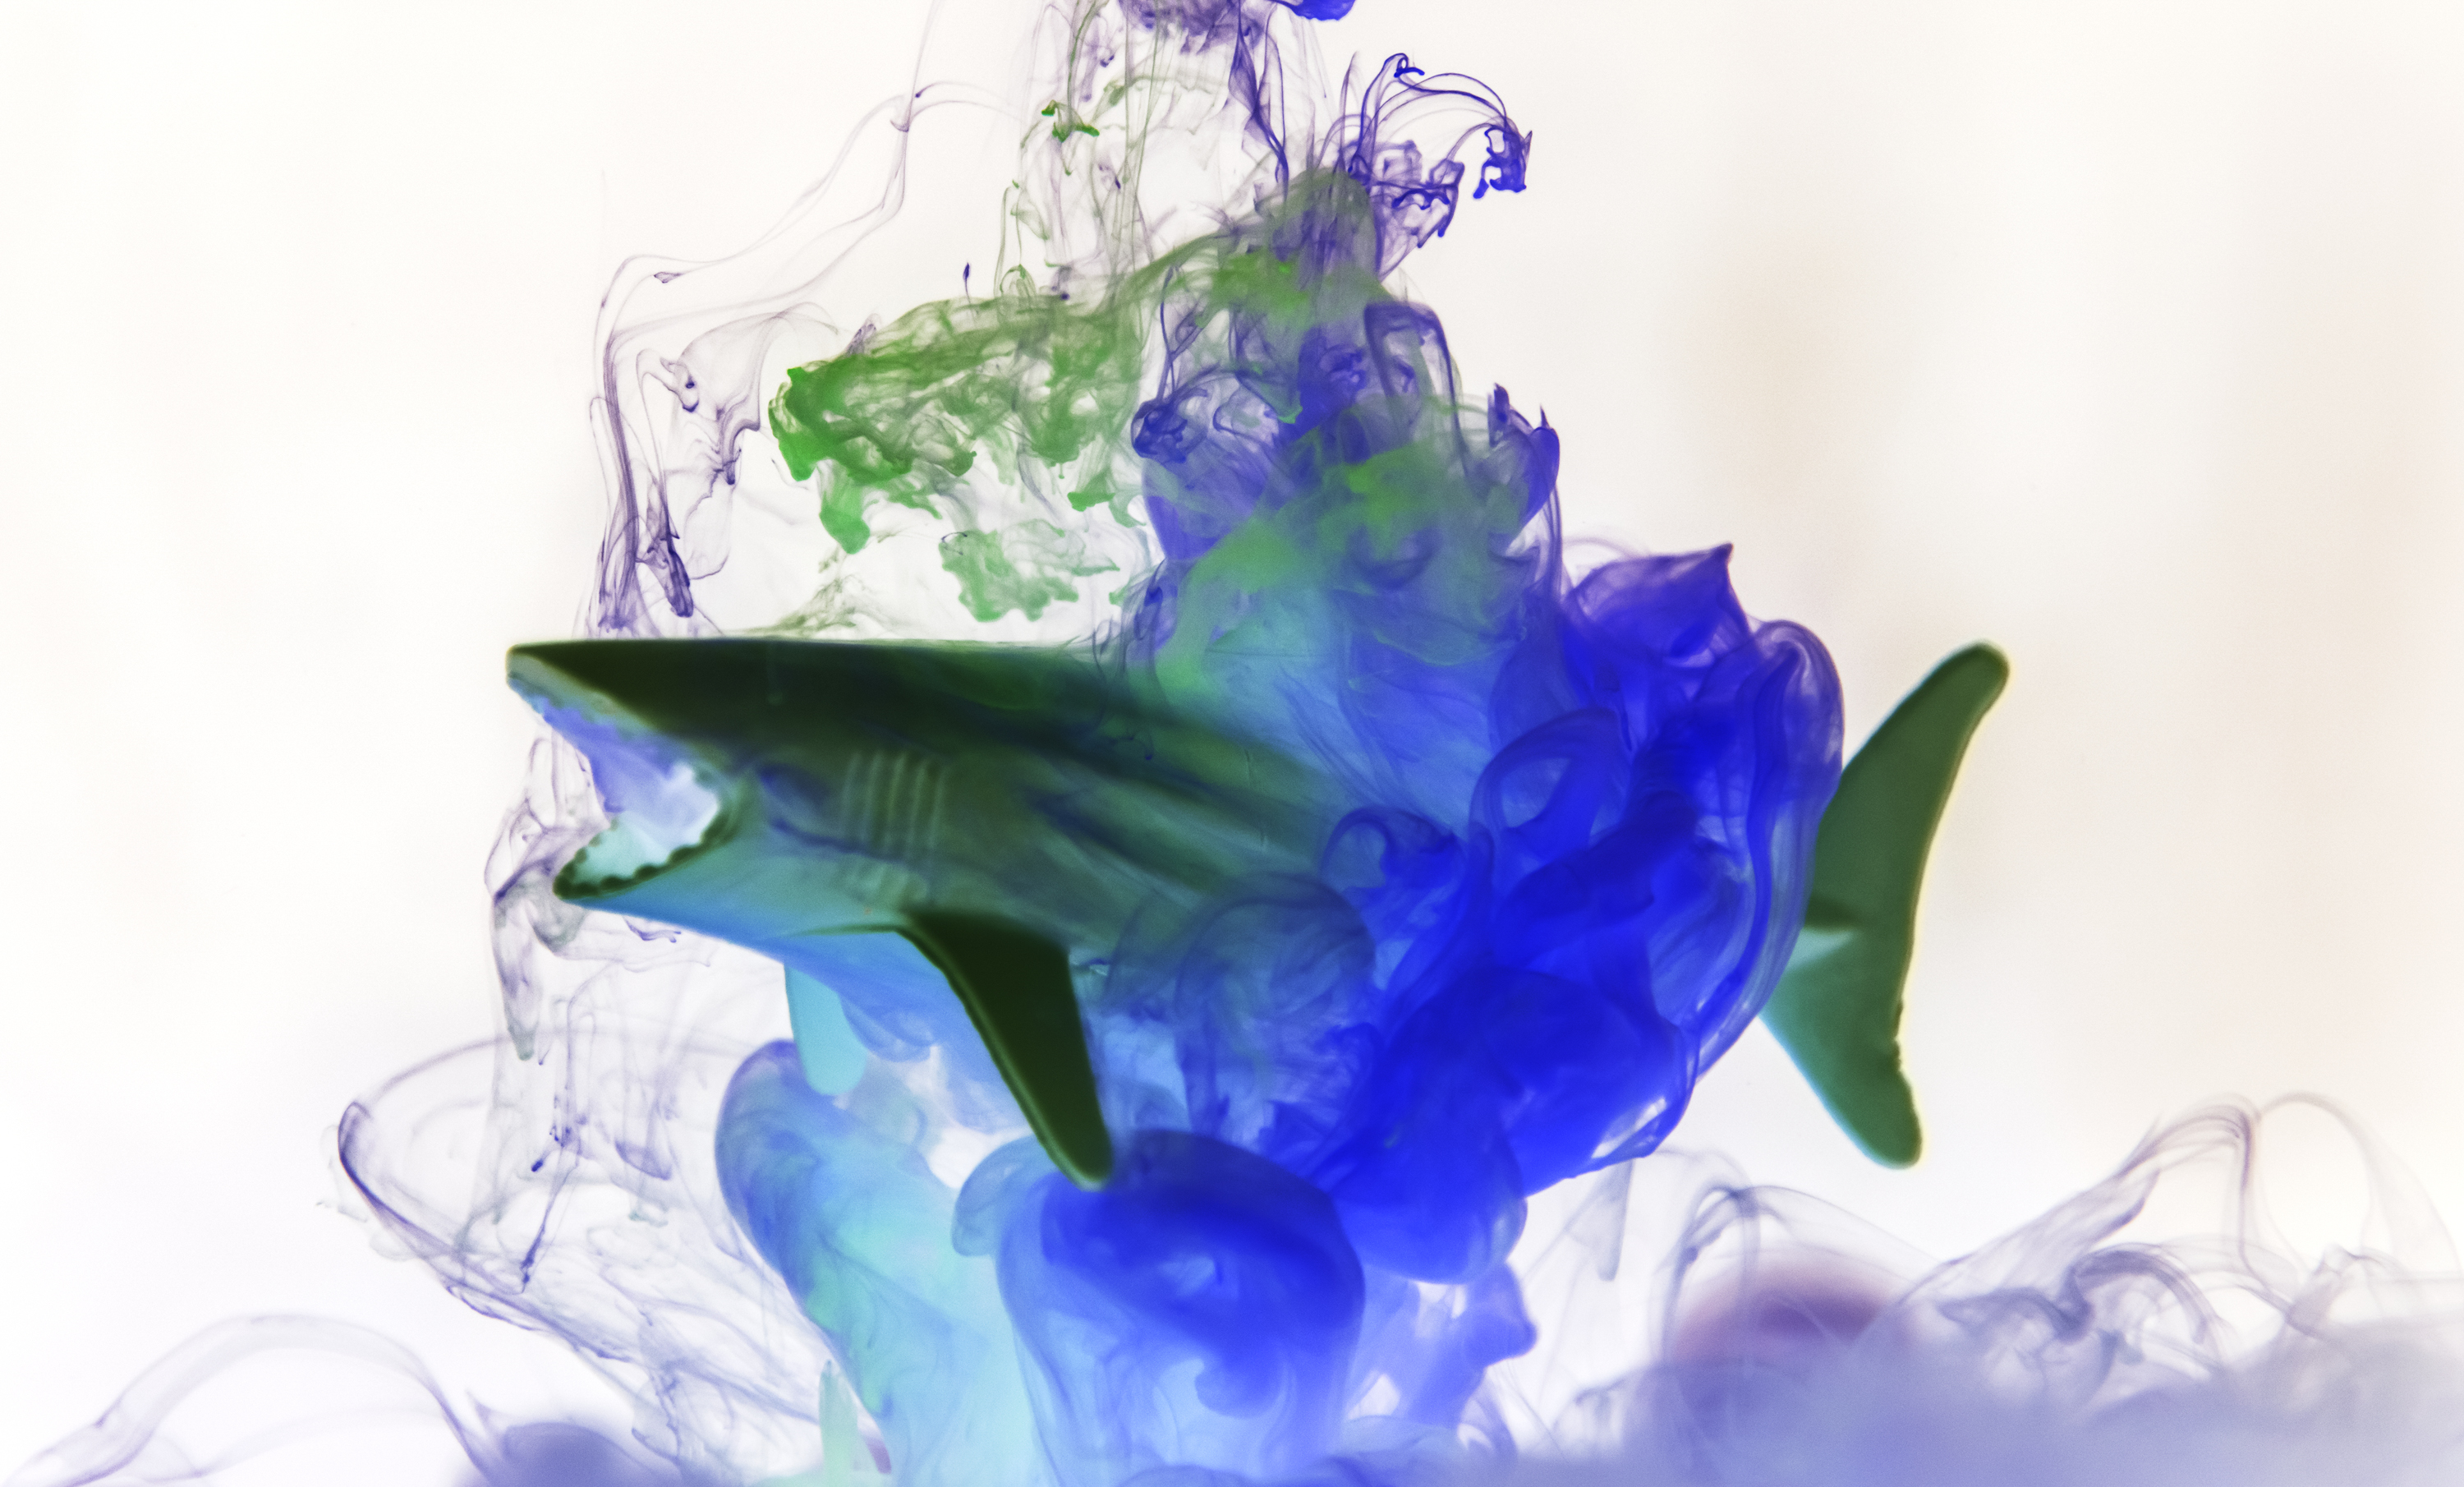
decoration, deep, design, dissolve, dissolving, drip, drop, dye, dynamic, explosion, figure, fish, flowing, green, blue, cobalt blue, flower, purple, water, watercolor paint, organism, petal, still life photography, plant, flowering plant, electric blue, computer wallpaper